Phobia (manga)

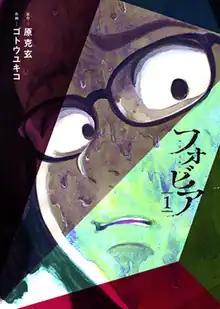
First volume cover

is a Japanese manga series written by Katsunori Hara and illustrated by Yukiko Gotō. It has been serialized in Shogakukan's manga magazine "Big Comic Superior" from December 2020 to May 2024, with its chapters collected in three volumes